Chuck Taylor All-Stars

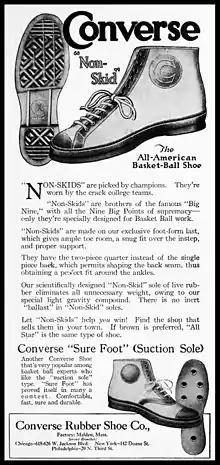
Ad from 1920 for the forerunner of the Chuck Taylor All Star Converse "Non-Skids"

Marquis Mills Converse founded the Converse Rubber Shoe Company in 1908 in Malden, Massachusetts. In 1917 the company designed the forerunner of the modern All Star shoe that it marketed under the name of "Non-Skids". The shoe was composed of a rubber sole and canvas upper and was designed for basketball players.